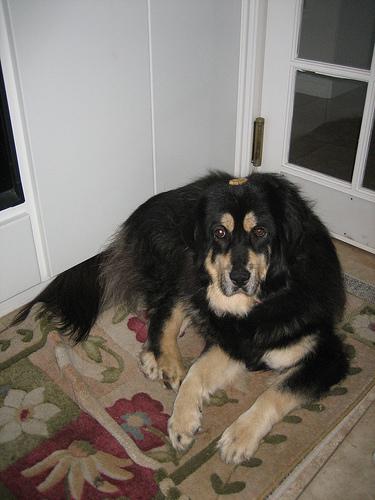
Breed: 205-n000030-Tibetan_mastiff